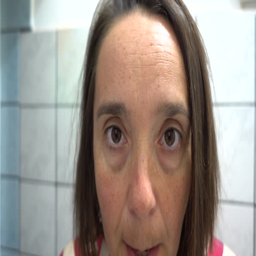
film format close up woman with red eyes looking into camera like in a mirror